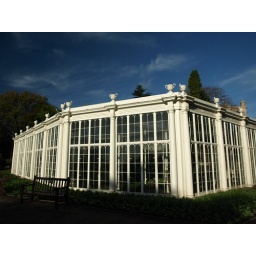
The oldest cast iron glass house in Europe found in the gardens of Wollaton Hall